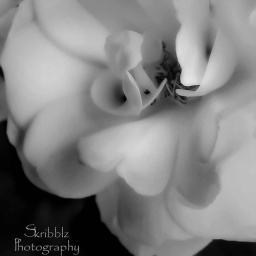
A white rose in full bloom at the Japanese Gardens, Ireland